Deadly Cargo

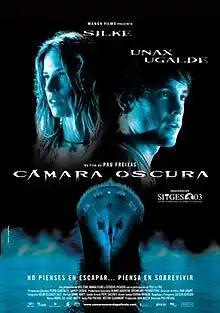
Theatrical release poster

Deadly Cargo or Dark Chamber is a 2003 Spanish psychological horror thriller film directed by from a screenplay by Freixas and which stars Silke and Unax Ugalde.